Derrick Peak

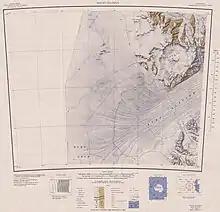
Derrick Peak in north center

Derrick Peak is in the north of the Britannia Range, overlooking the Hatherton Glacier to the north, which forms the boundary with the Darwin Mountains.